Hydrozoa

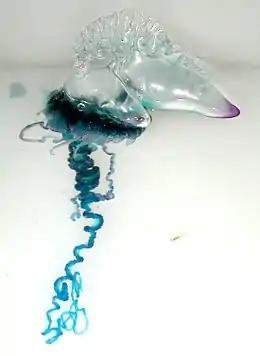
The highly apomorphic Siphonophorae—like this Portuguese man o' war ("Physalia physalis")—have long misled hydrozoan researchers.

The earliest hydrozoans may be from the Vendian (late Precambrian), more than 540 million years ago.